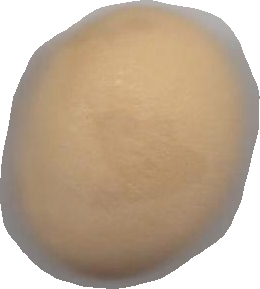
Variety: Grobogan